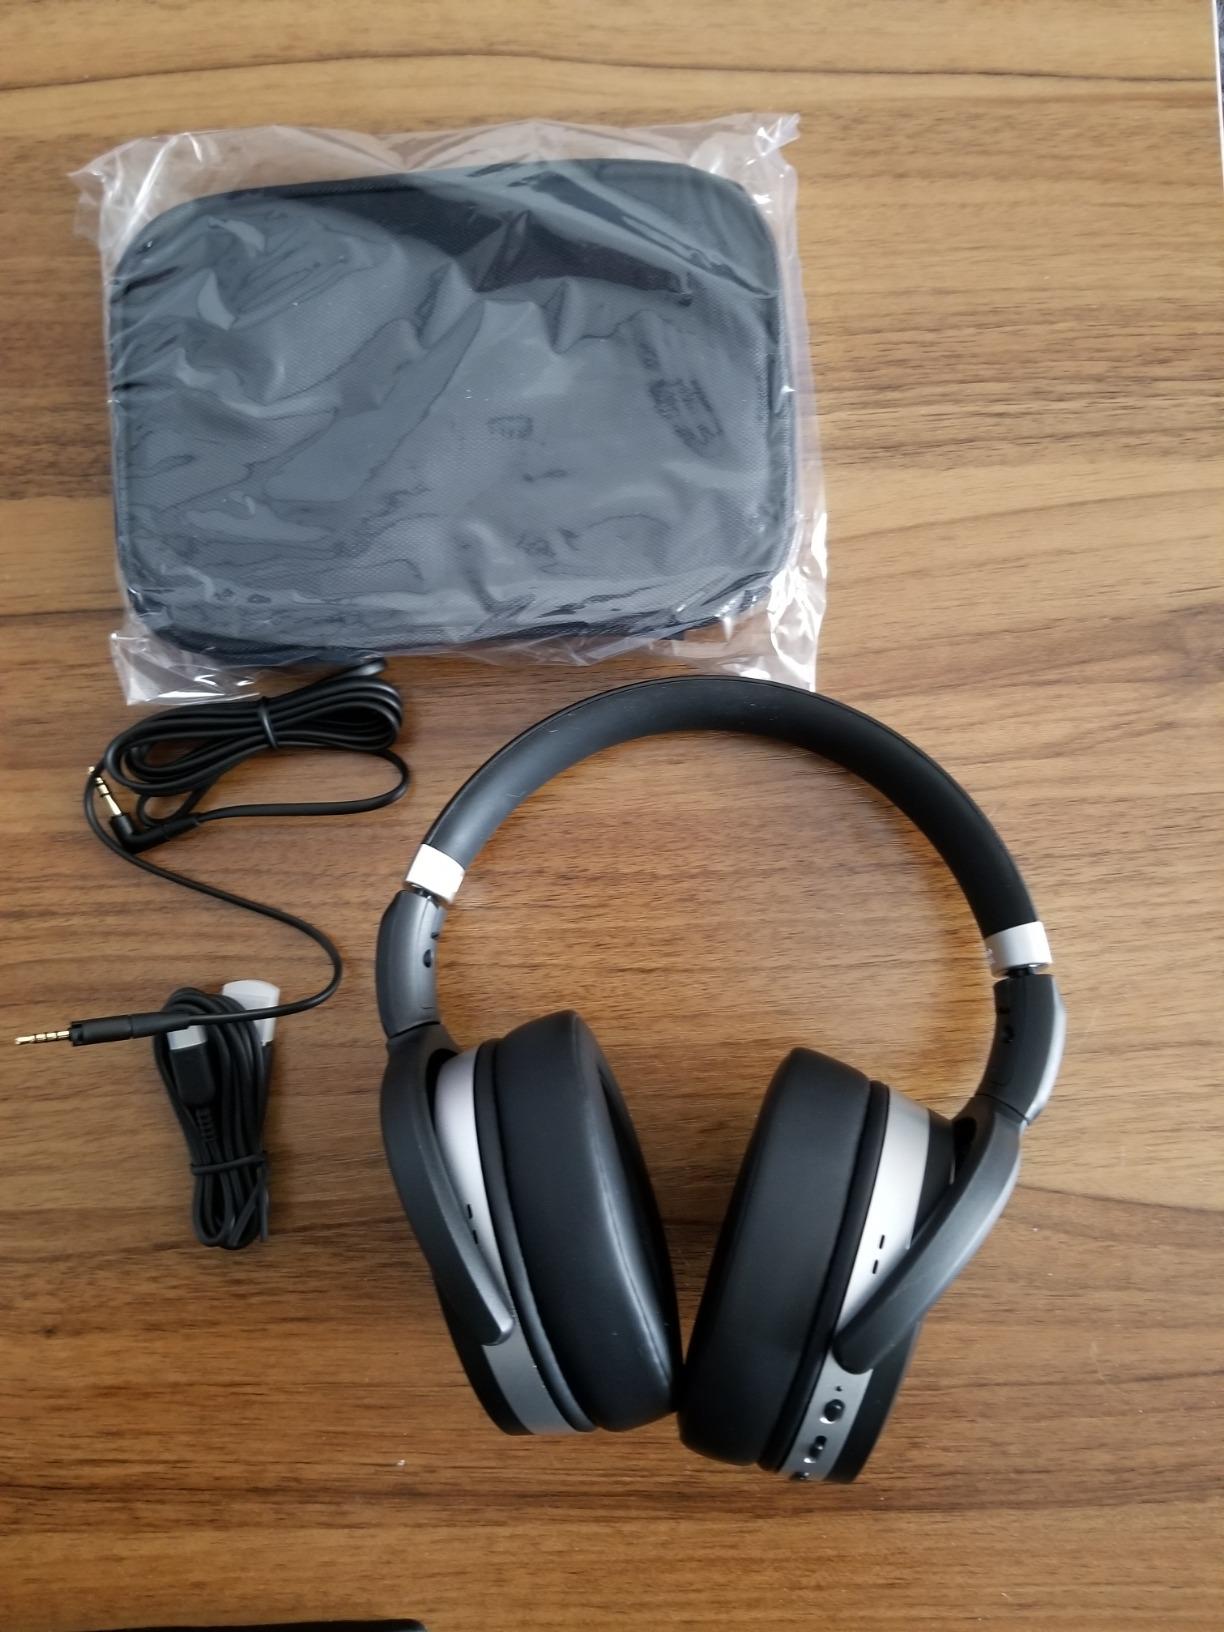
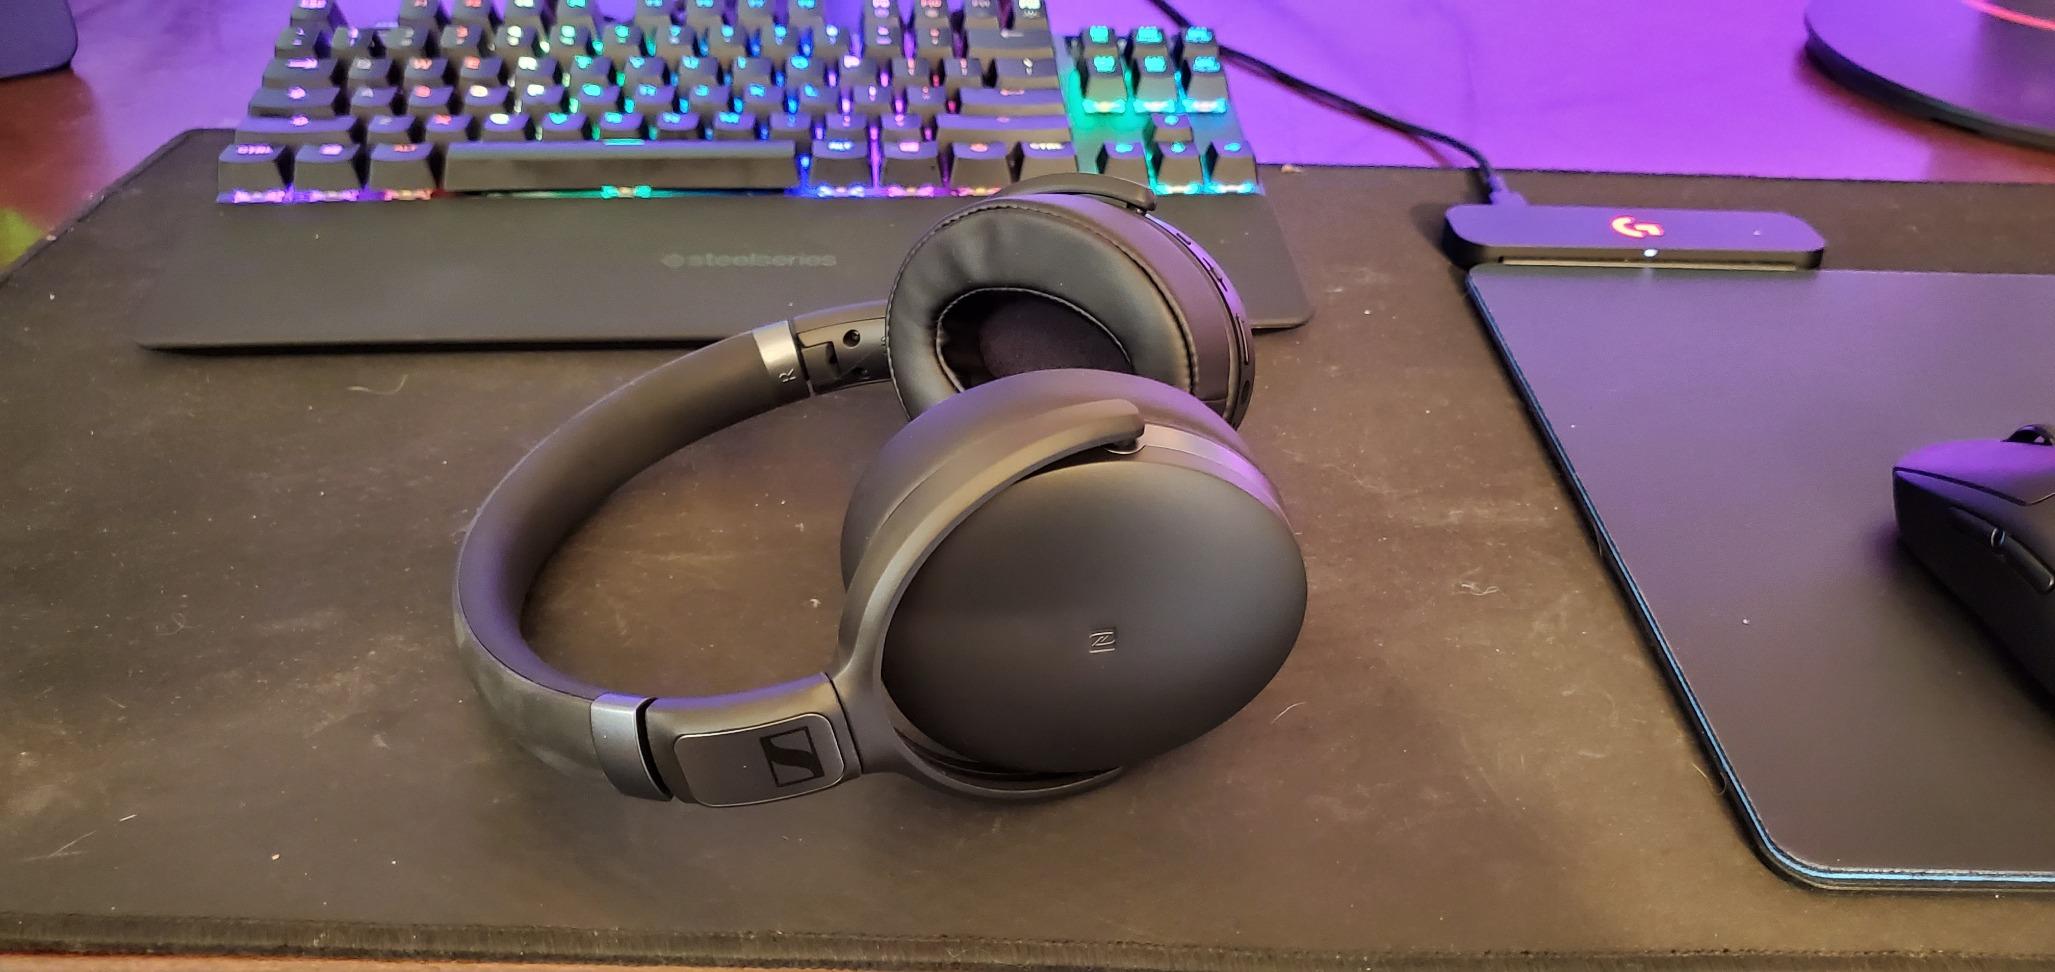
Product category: headphones
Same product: no